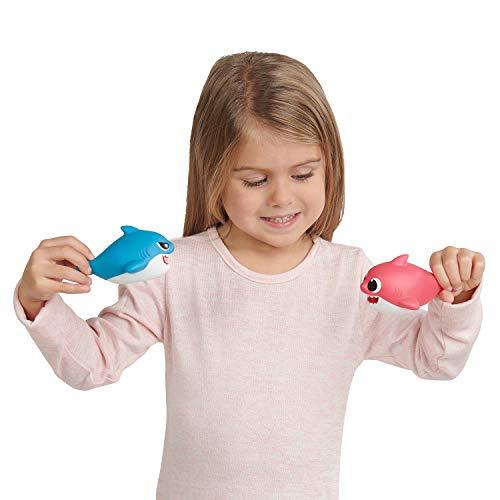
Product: WowWee Pinkfong Baby Shark Bath Squirt Toy - 4 Pack
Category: Toys & Games | Baby & Toddler Toys | Bath Toys
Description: This 4-pack includes Baby Shark, Mommy Shark, Daddy Shark, and William.
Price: $9.84
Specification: ProductDimensions:7x2.7x6.5inches|ItemWeight:5.6ounces|ShippingWeight:5.6ounces(Viewshippingratesandpolicies)|ASIN:B07NPJ6Q15|Itemmodelnumber:61078|Manufacturerrecommendedage:12months-15years